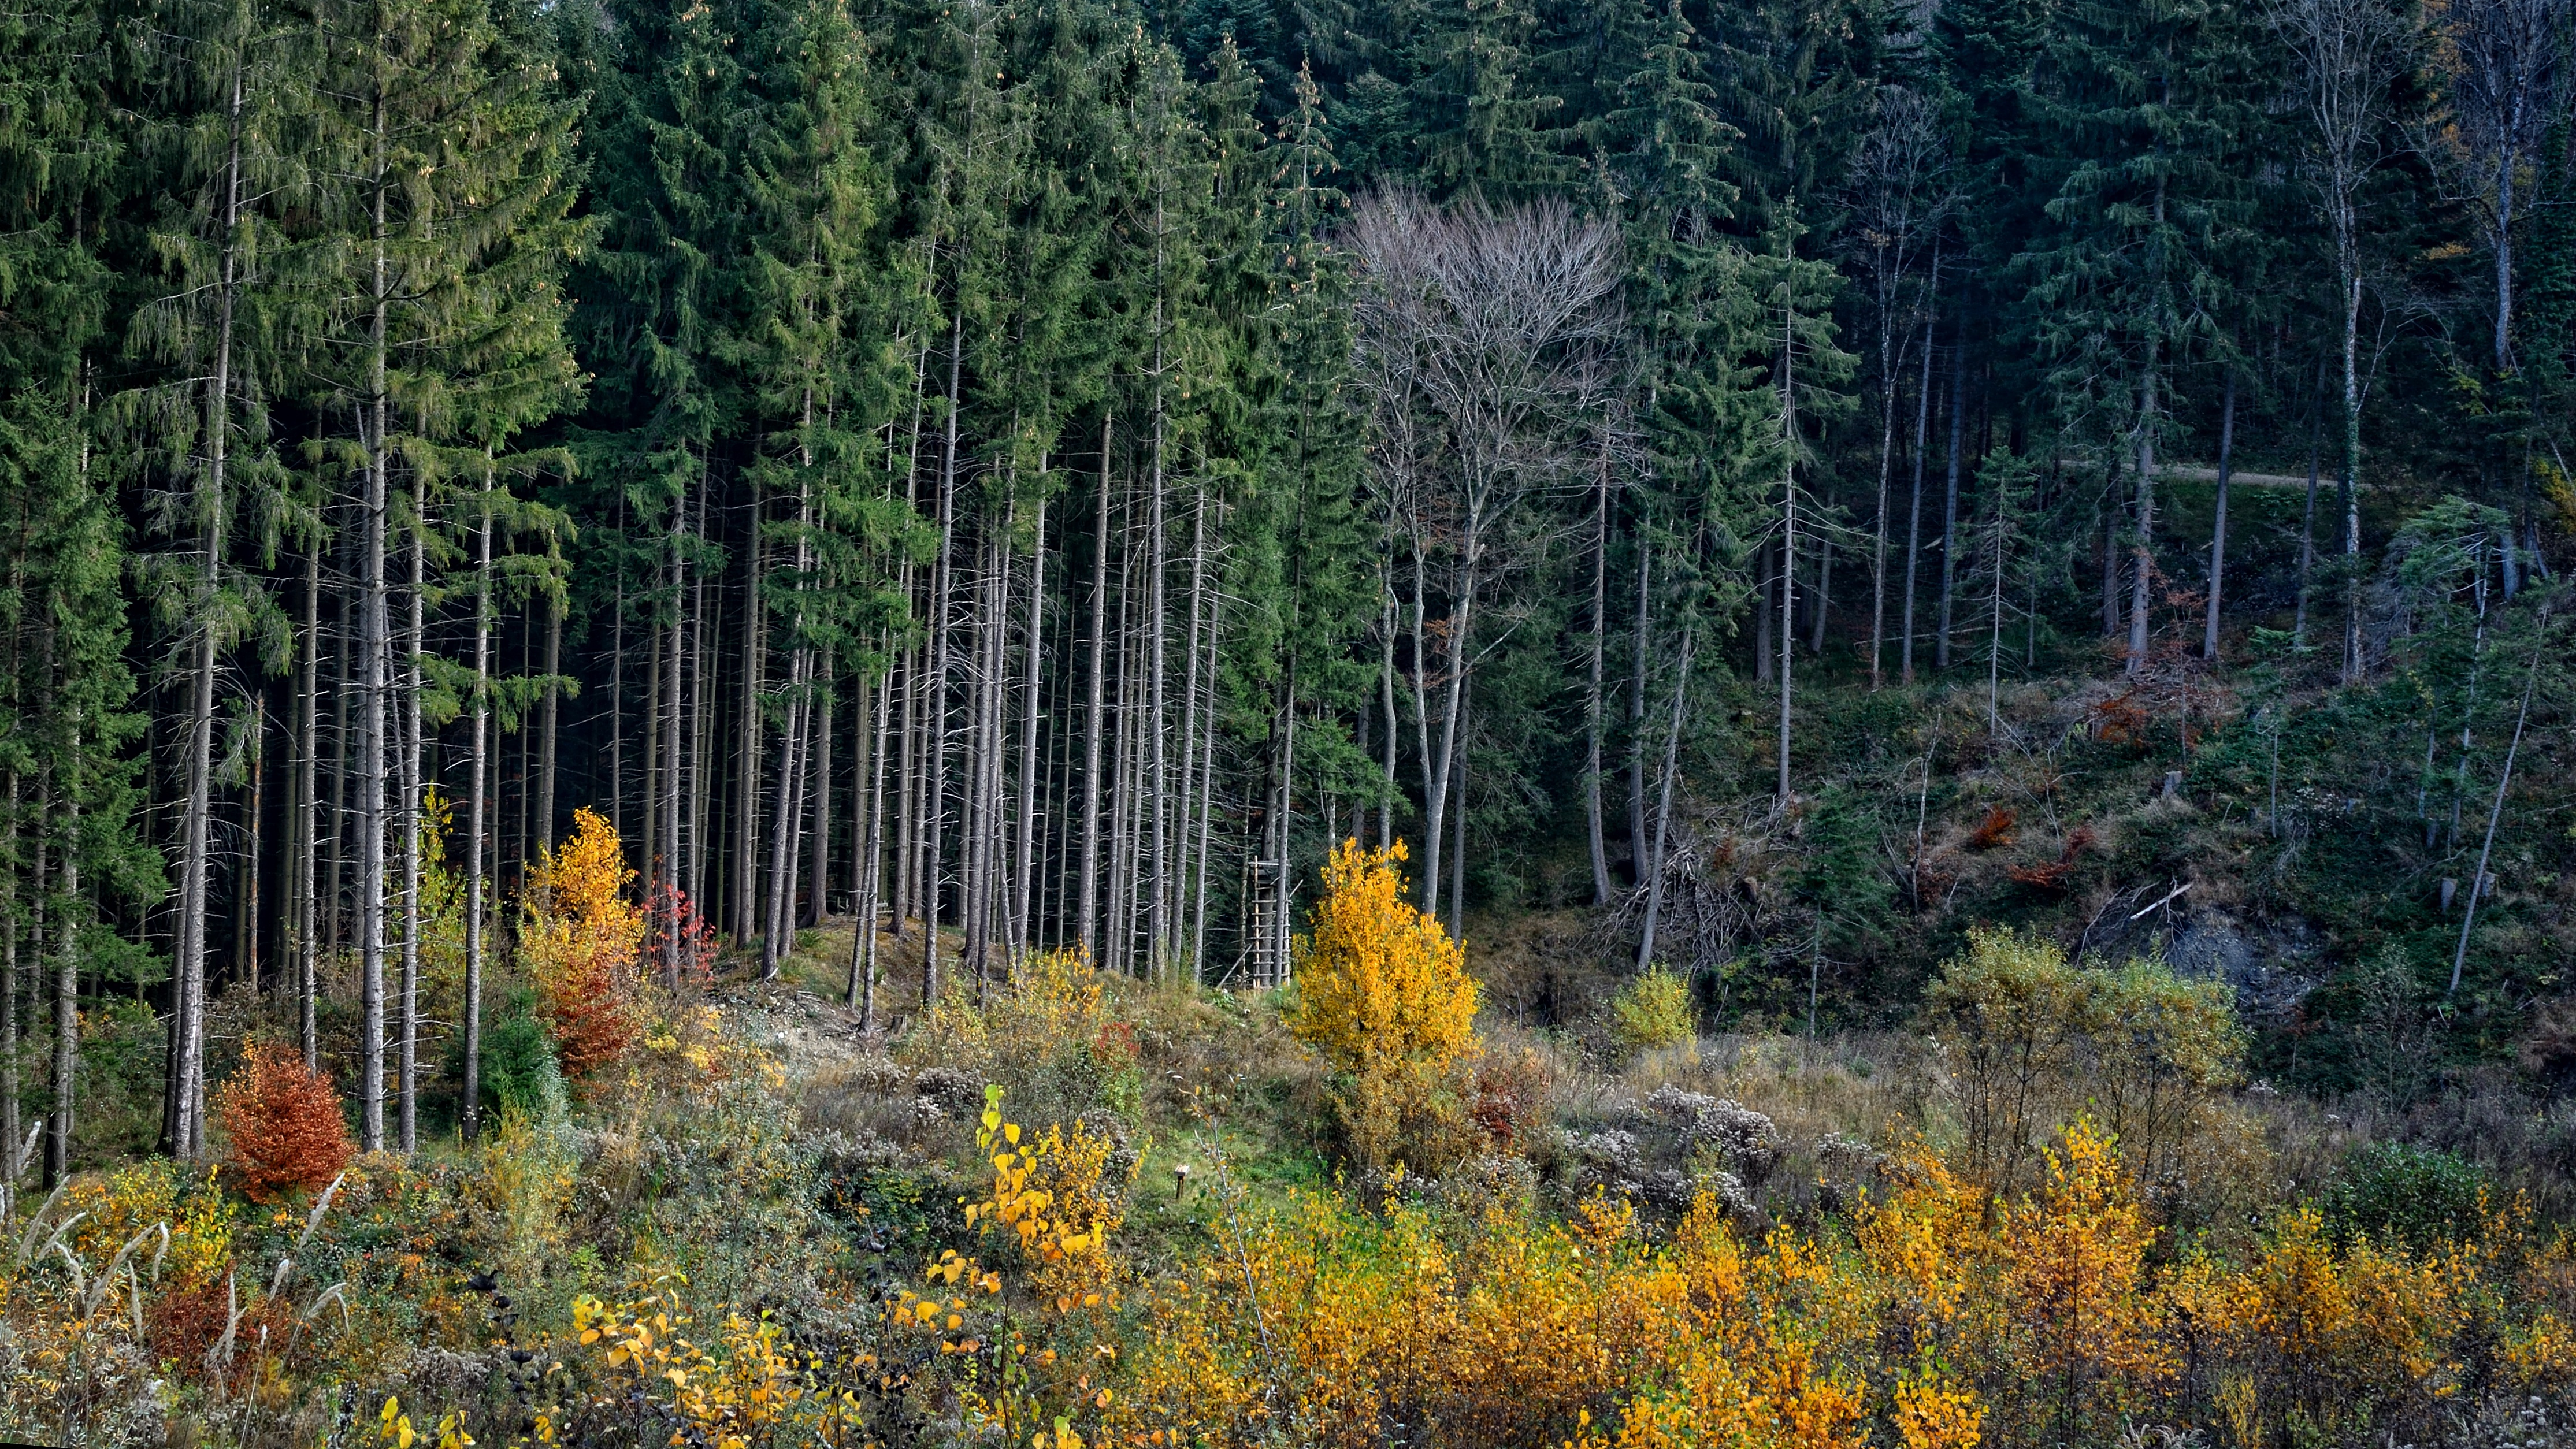
landscape, tree, nature, forest, wilderness, plant, trail, meadow, prairie, leaf, environment, autumn, season, ridge, trees, spruce, forestry, vegetation, deciduous, wetland, bavaria, woodland, habitat, of course, firs, larch, ecosystem, biome, biotope, old growth forest, natural environment, woody plant, temperate broadleaf and mixed forest, temperate coniferous forest, land plant